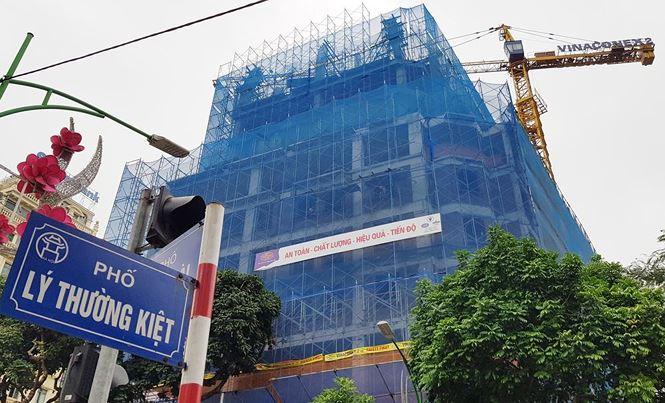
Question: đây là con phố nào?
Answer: đây là con phố lý thường kiệt